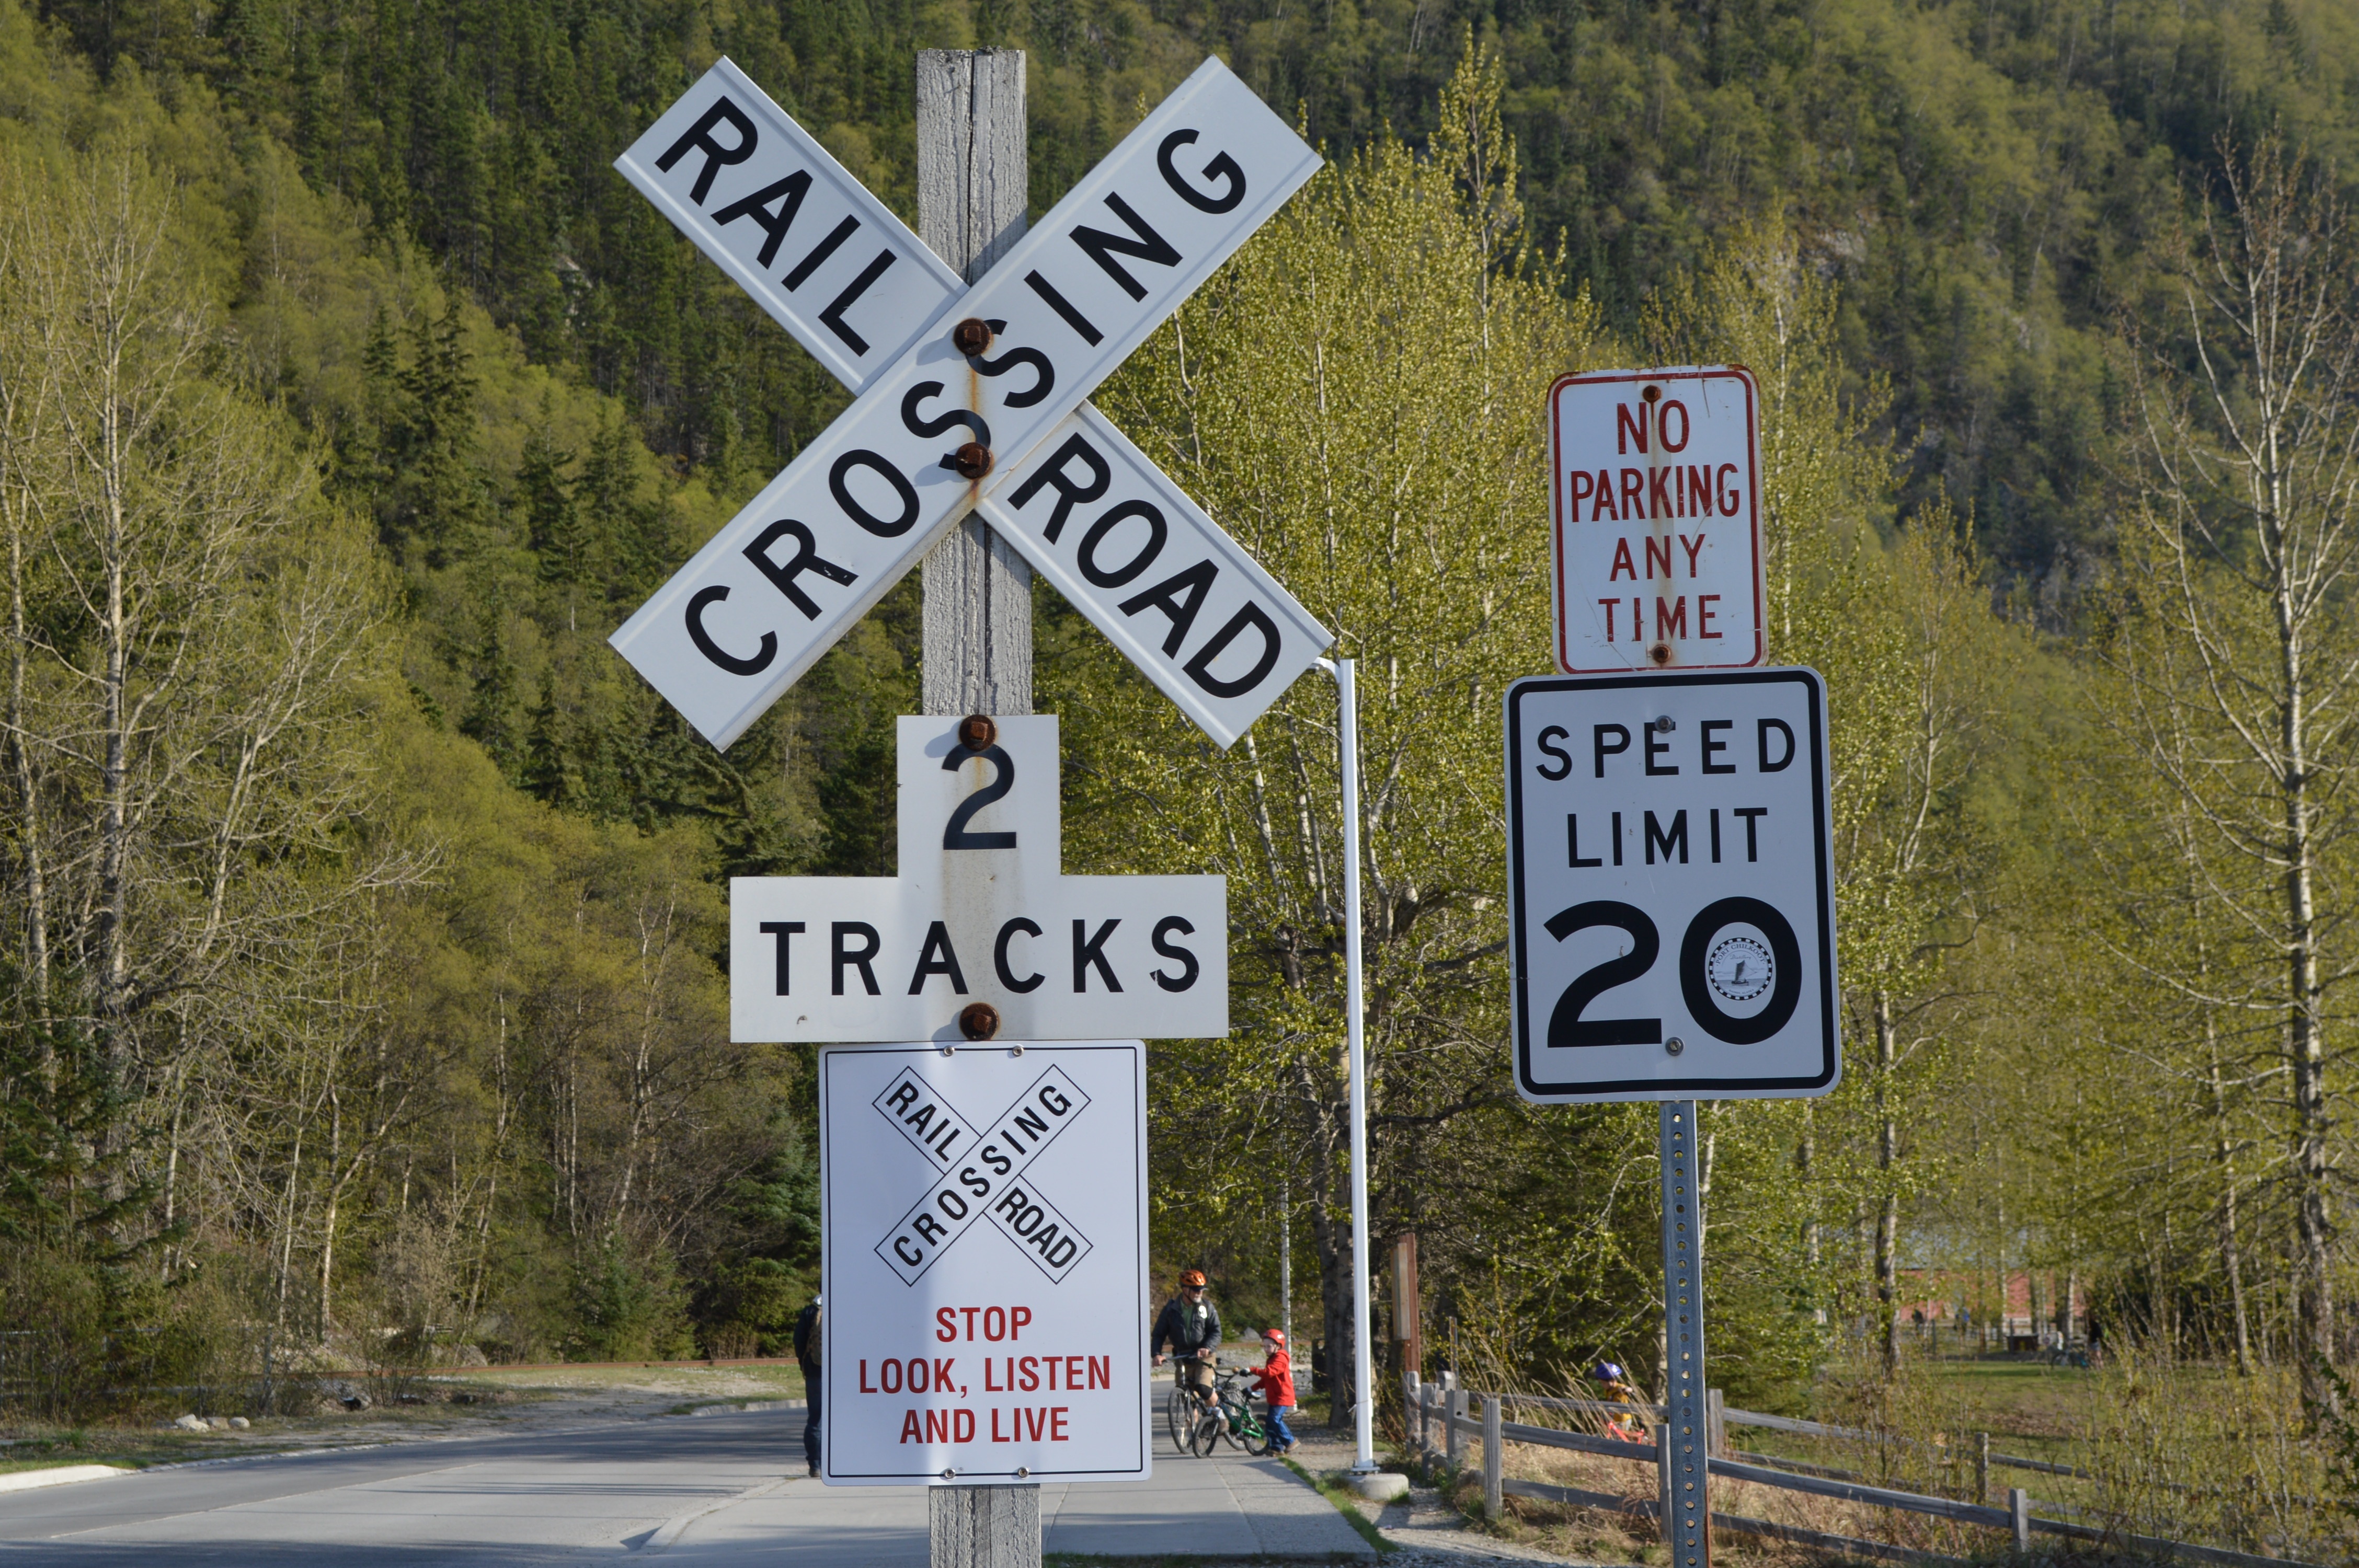
road, highway, sign, usa, street sign, signage, lane, infrastructure, alaska, skagway, traffic sign, traffic signal, speed limit, rail crossing